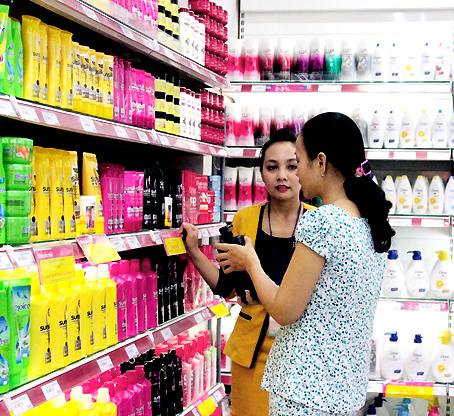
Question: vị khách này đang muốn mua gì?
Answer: vị khách này đang muốn mua chai dầu gội màu đen